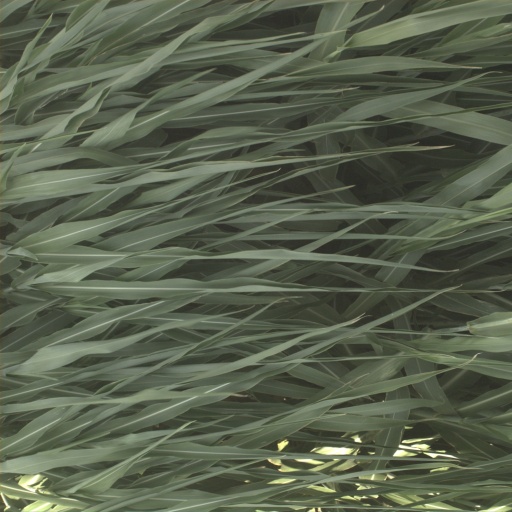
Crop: sorghum